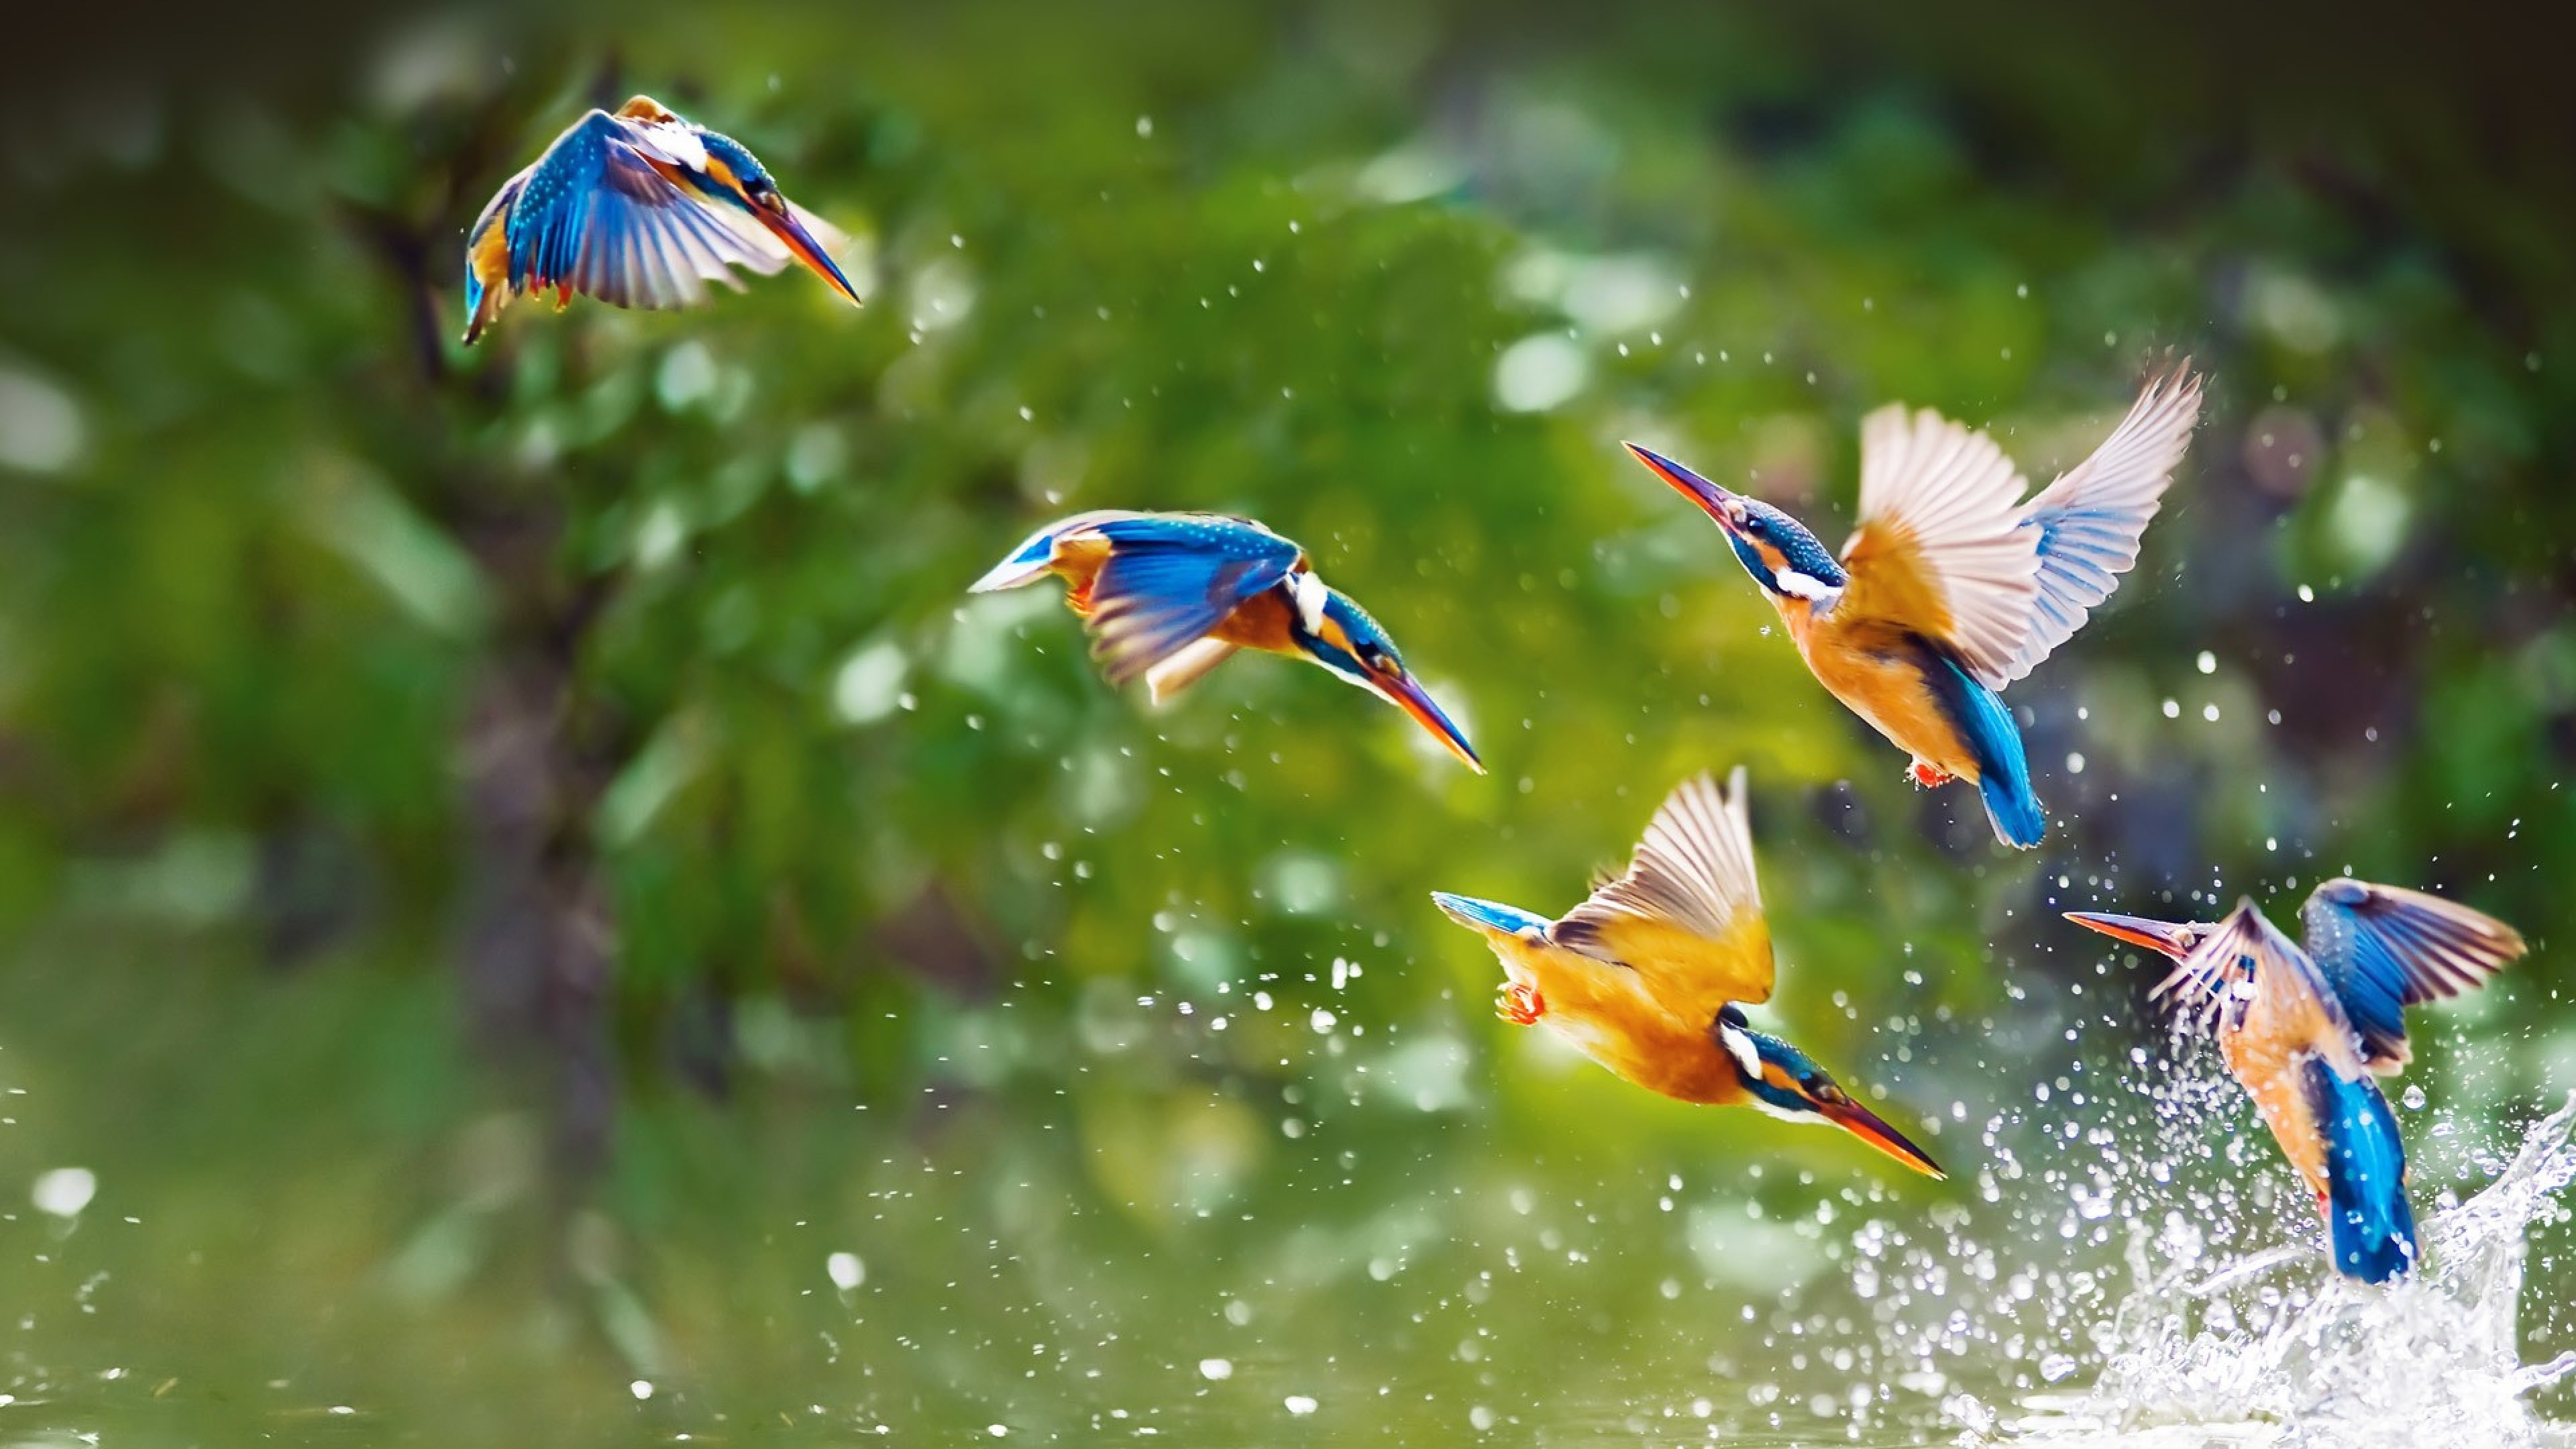
water, nature, bird, white, fly, wildlife, beak, natural, colorful, fauna, birds, ecosystem, organism